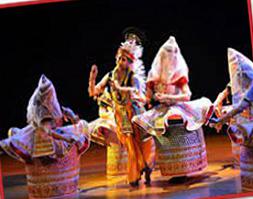
Dance form: manipuri